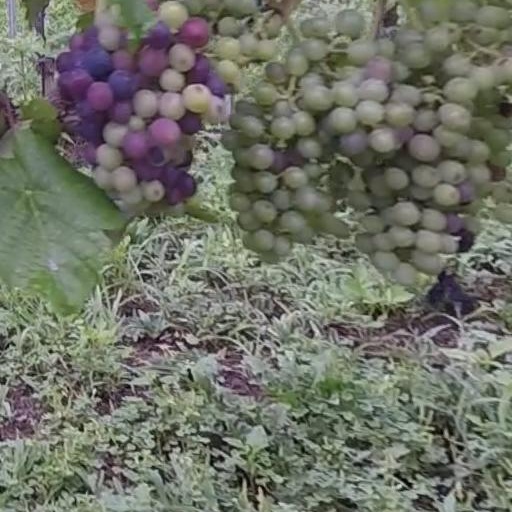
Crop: grape